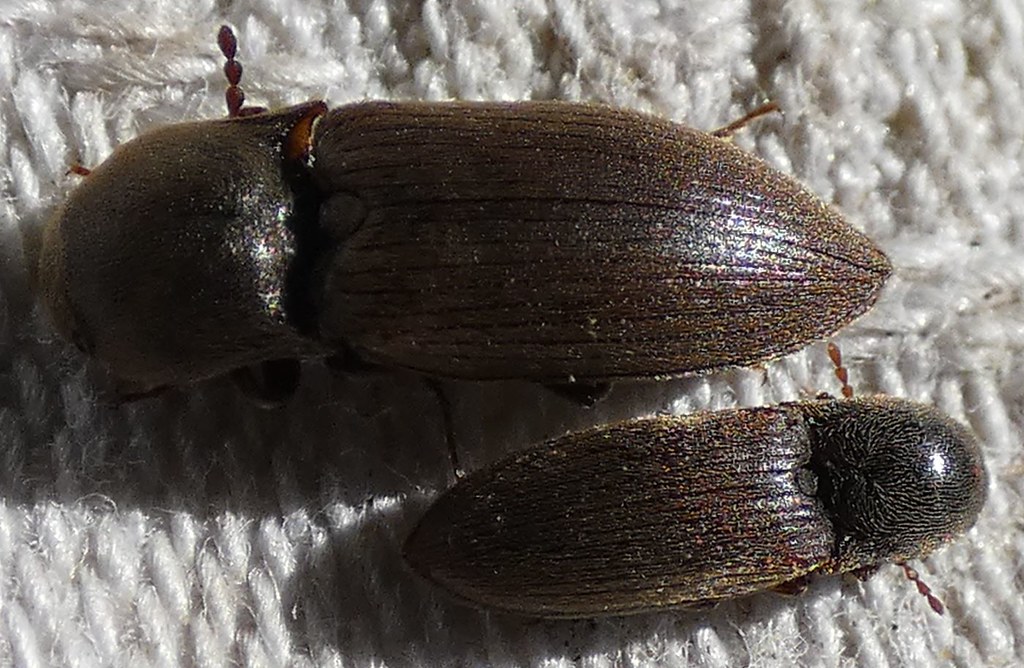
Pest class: clickbeetles_wireworms